Rich Mountain (Frederick, Maryland)

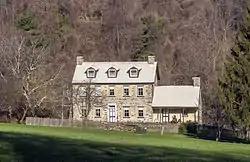

Rich Mountain is a historic home and farm complex located at Frederick, Frederick County, Maryland, United States. It is on the remaining tract from the original farm. The complex consists of a stone dwelling dating from 1810 to 1820 with a one-story kitchen wing; a 19th-century frame Pennsylvania barn; and a hog barn, wagon shed / corn crib, equipment shed, and chicken coop. The house combines Federal style elements with regional vernacular features.